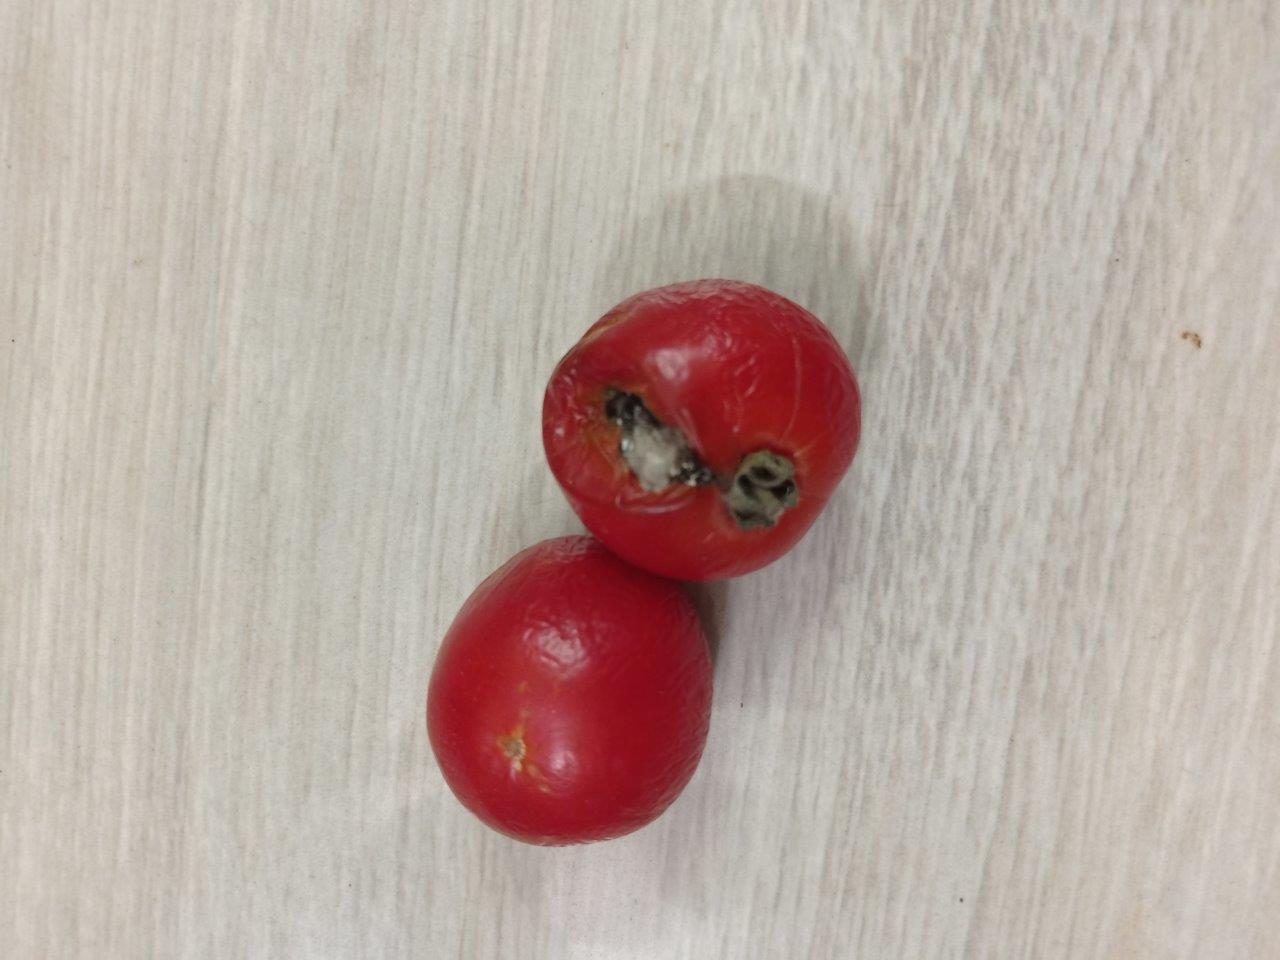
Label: Rotten